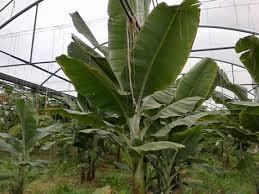
Migomba ya ndizi inaonekana ikiwa imepandwa. Matawi ya migomba hio ni ya kijani kibichi. Chini kuna vitu ambavyo vinaonekana kama nyasi ambazo zimepandwa.